York Civic Centre

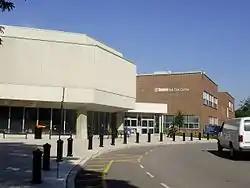

The York Civic Centre is a government building in Toronto, Ontario, Canada. It is located at 2700 Eglinton Avenue West in the neighbourhood of Beechborough-Greenbrook. The building is used by the Toronto West Court Office and was the seat of the municipal government of the former city of York, Ontario.